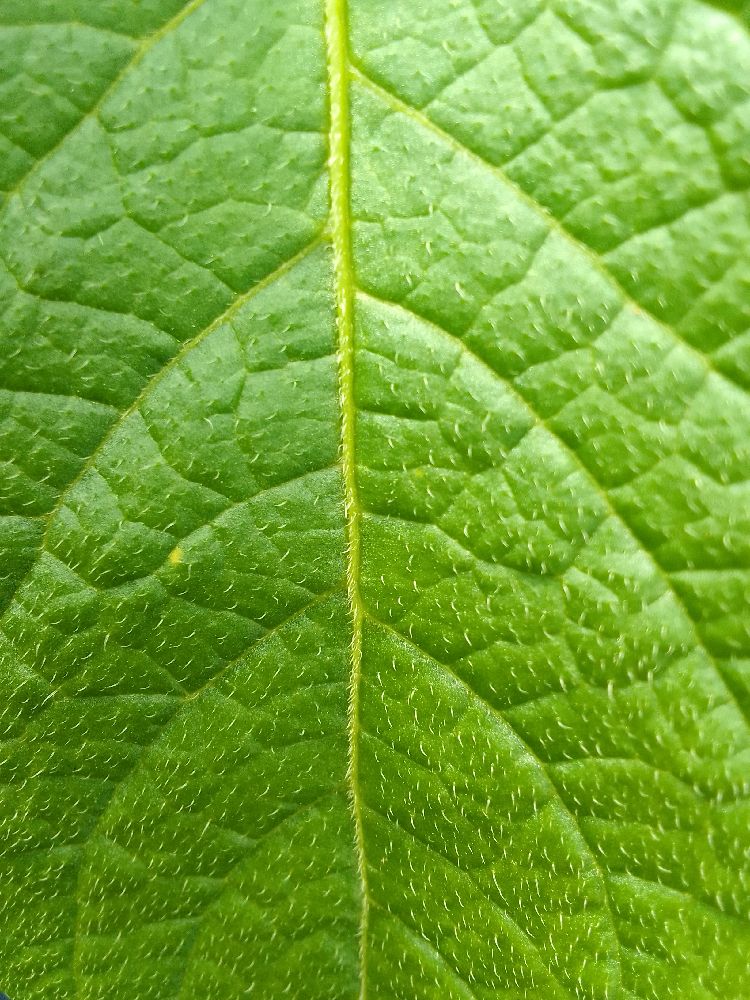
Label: Healthy